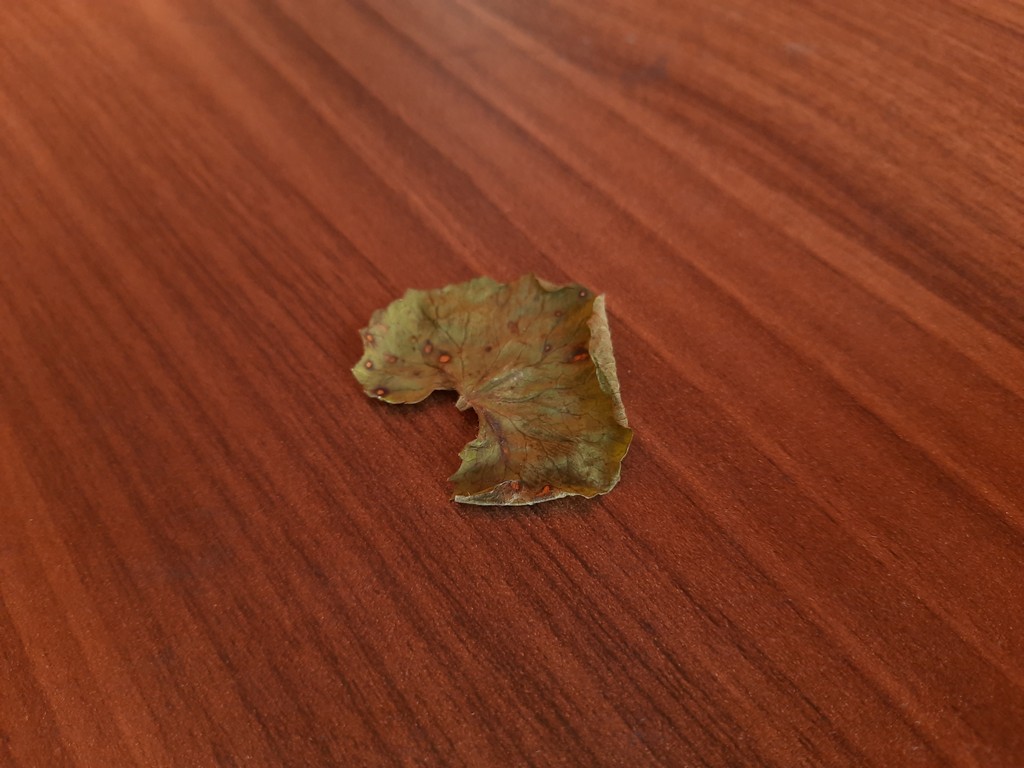
Label: Dried